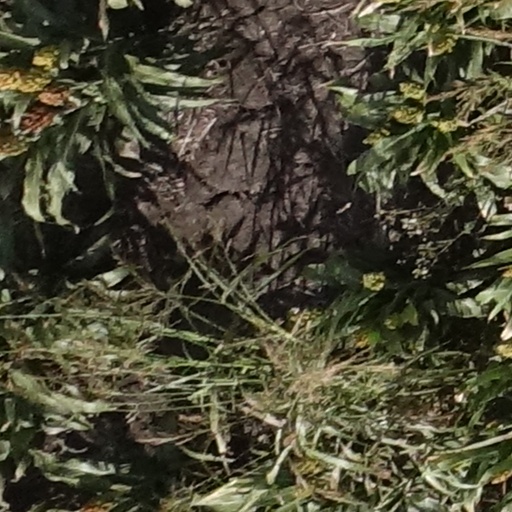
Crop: sorghum